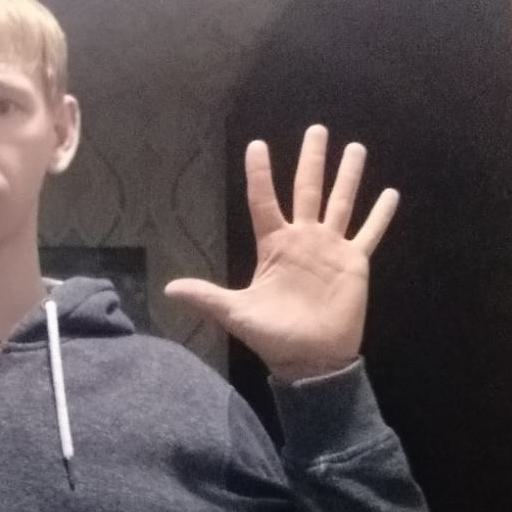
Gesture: palm